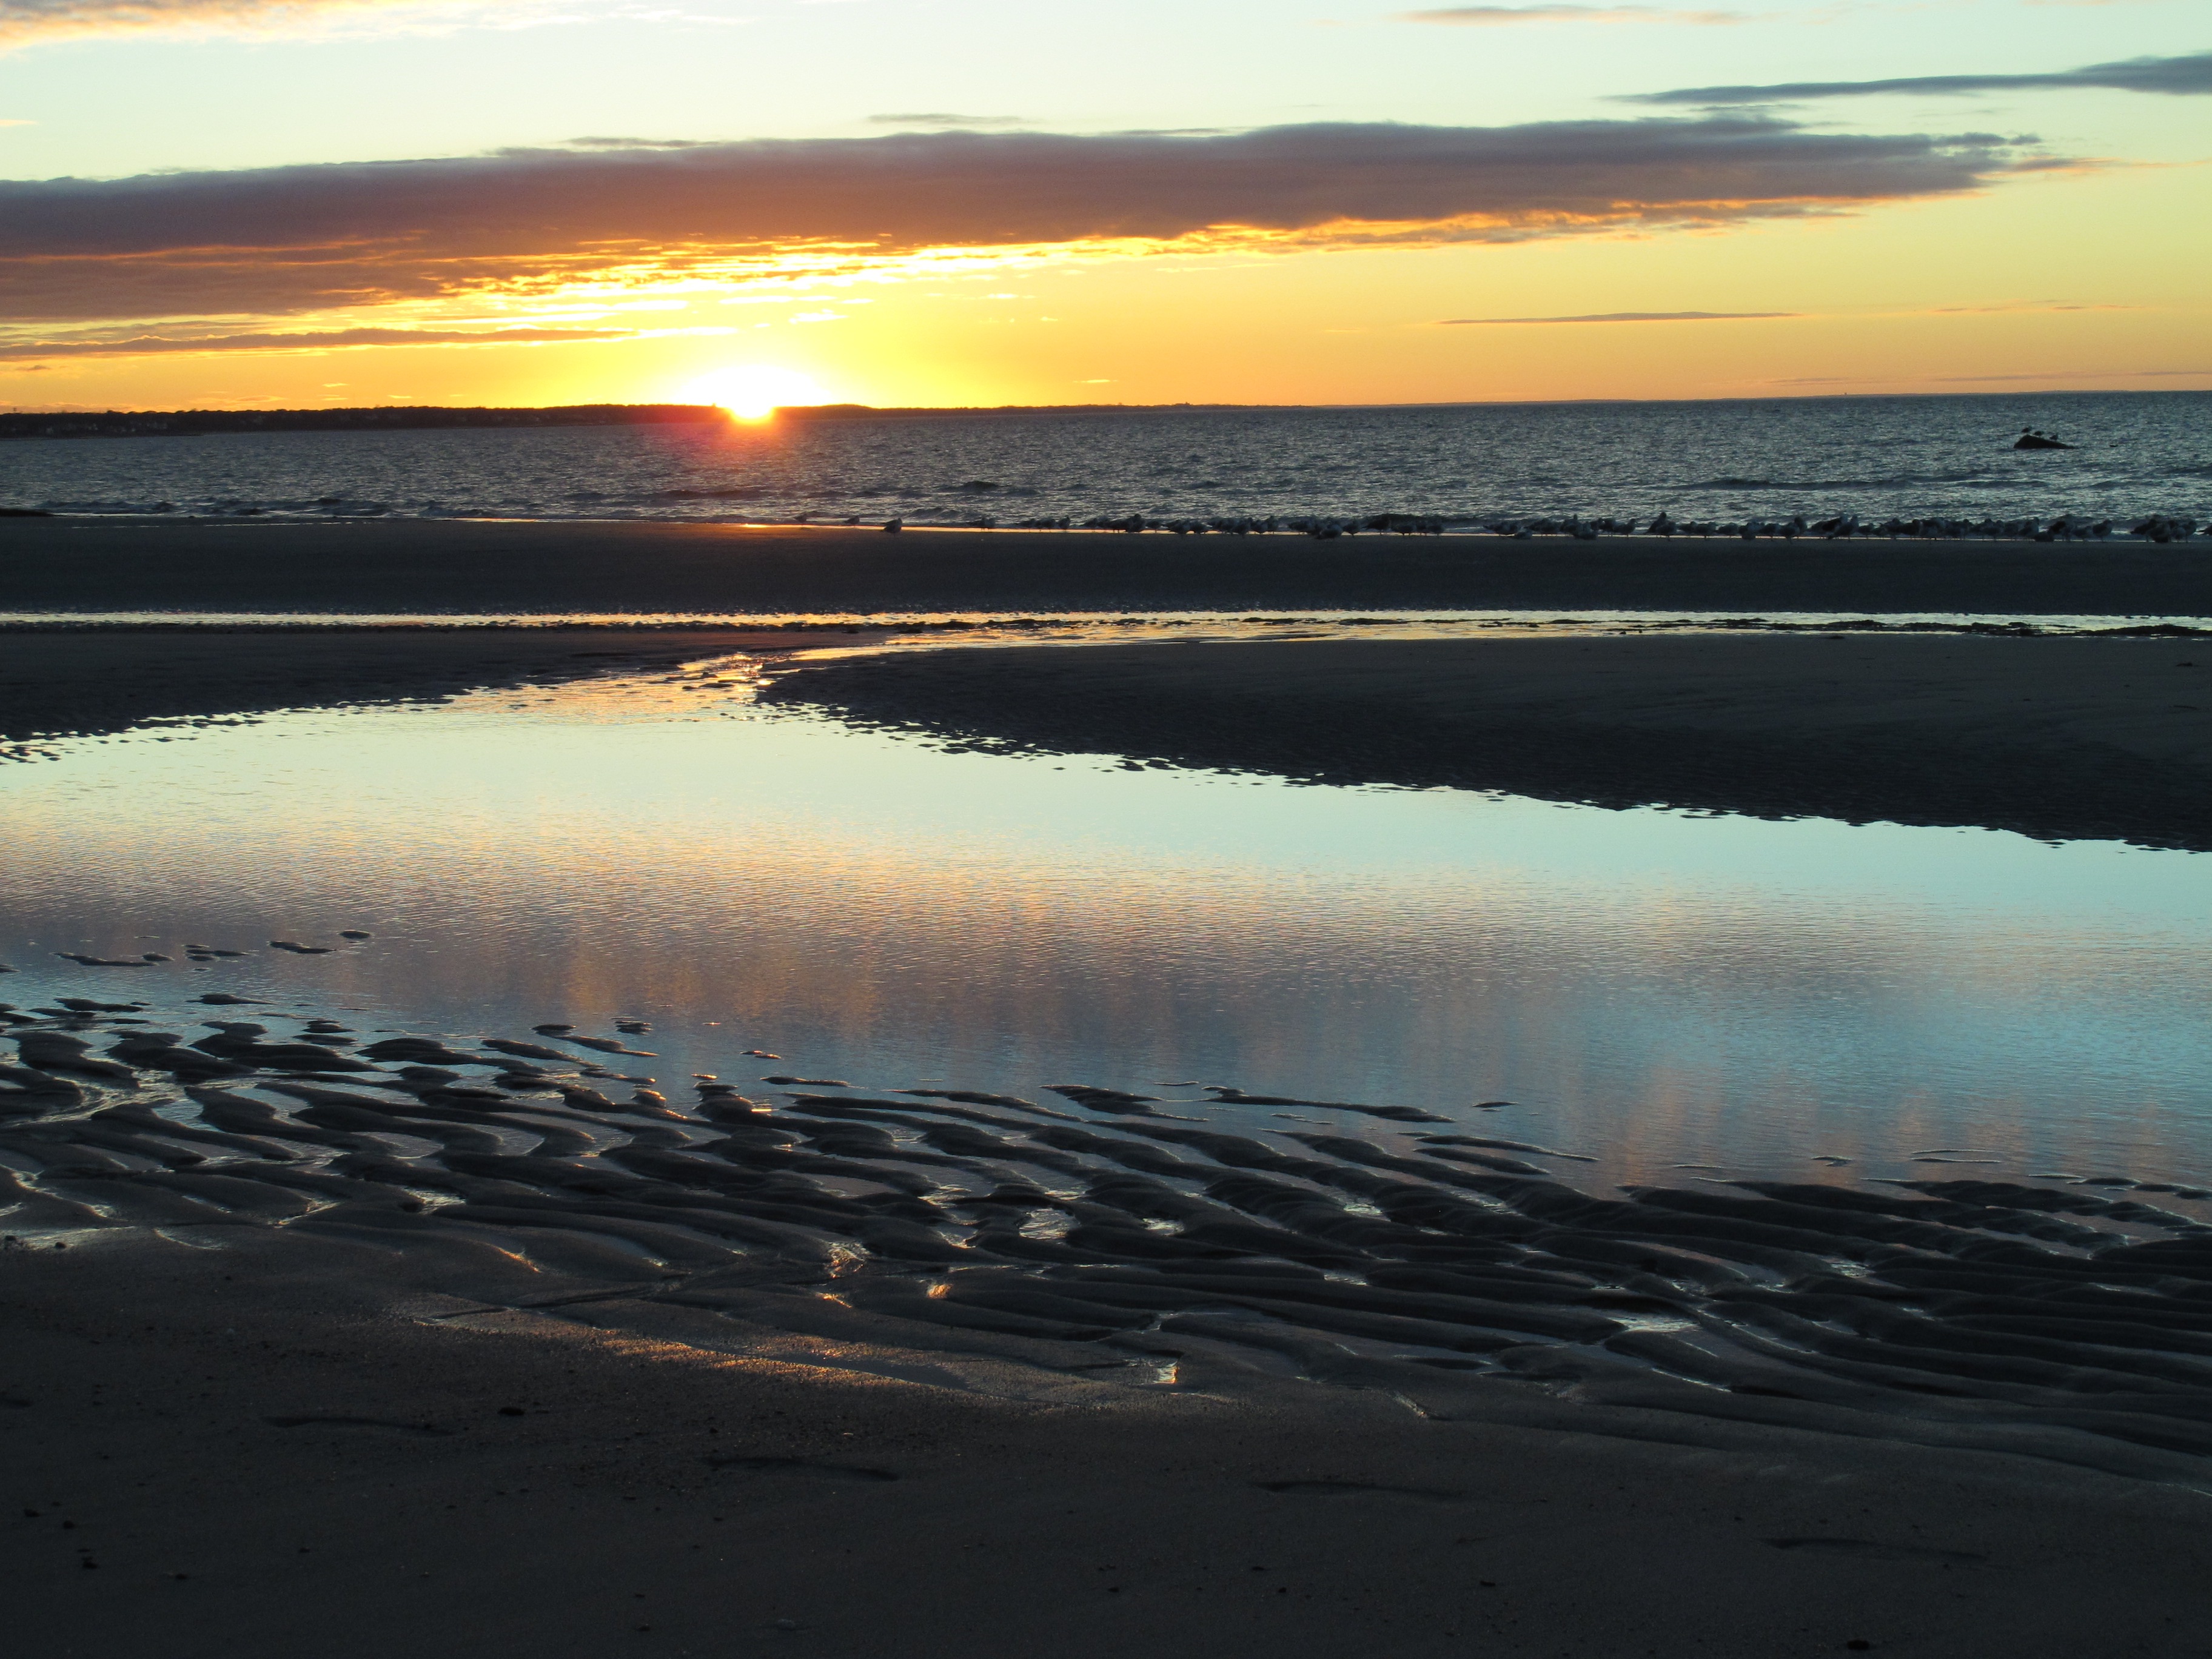
beach, landscape, sea, coast, nature, sand, ocean, horizon, cloud, sky, sun, sunrise, sunset, sunlight, morning, shore, wave, dawn, dusk, evening, reflection, scenic, bay, colorful, body of water, beach sunset, mudflat, wind wave